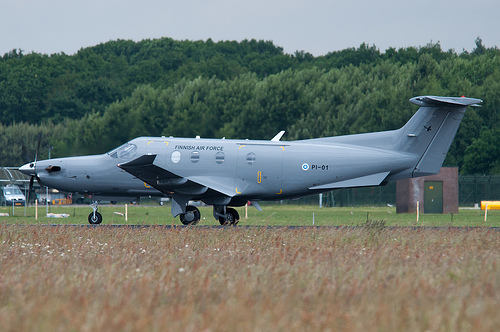
question: 飛行機は何機ありますか？
answer: 1機

question: 飛行機は何色ですか？
answer: 灰色

question: プロペラはいくつありますか？
answer: 1つ

question: タイヤはいくつありますか？
answer: 3つ

question: 飛行機の側面に窓はいくつありますか？
answer: 4つ

question: 扉の四隅のマークは何色ですか？
answer: 黄色

question: 飛行機側面の文字はどんな色ですか？
answer: 黒

question: 飛行機側面に扉はいくつありますか？
answer: 2つ